Albert Square, Manchester

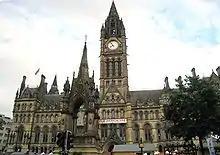
Albert Memorial in front of the town hall

Manchester's Albert Memorial, completed in 1865, was the first of several Albert Memorials around the United Kingdom, and it bears a noticeable similarity to the Albert Memorial in Kensington Gardens, London, which was completed some seven years after the Mancunian monument. Claims that Worthington's design influenced George Gilbert Scott in his London monument are disputed. Scott, writing in his "Recollections", stated that his idea of building a medieval canopy was original, "so new as to provoke much opposition".